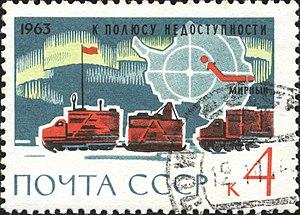
L'Expédition antarctique soviétique est une organisation soviétique issue de l'Institut de recherche sur Arctique et l'Antarctique de l'Académie des sciences d'URSS et qui est à l'origine des expéditions soviétiques en Antarctique à partir de 1955.